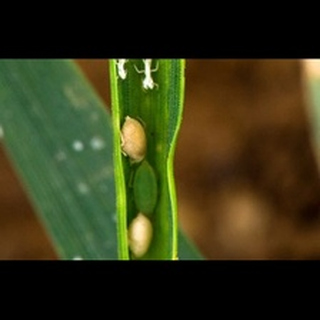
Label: wheat_aphid